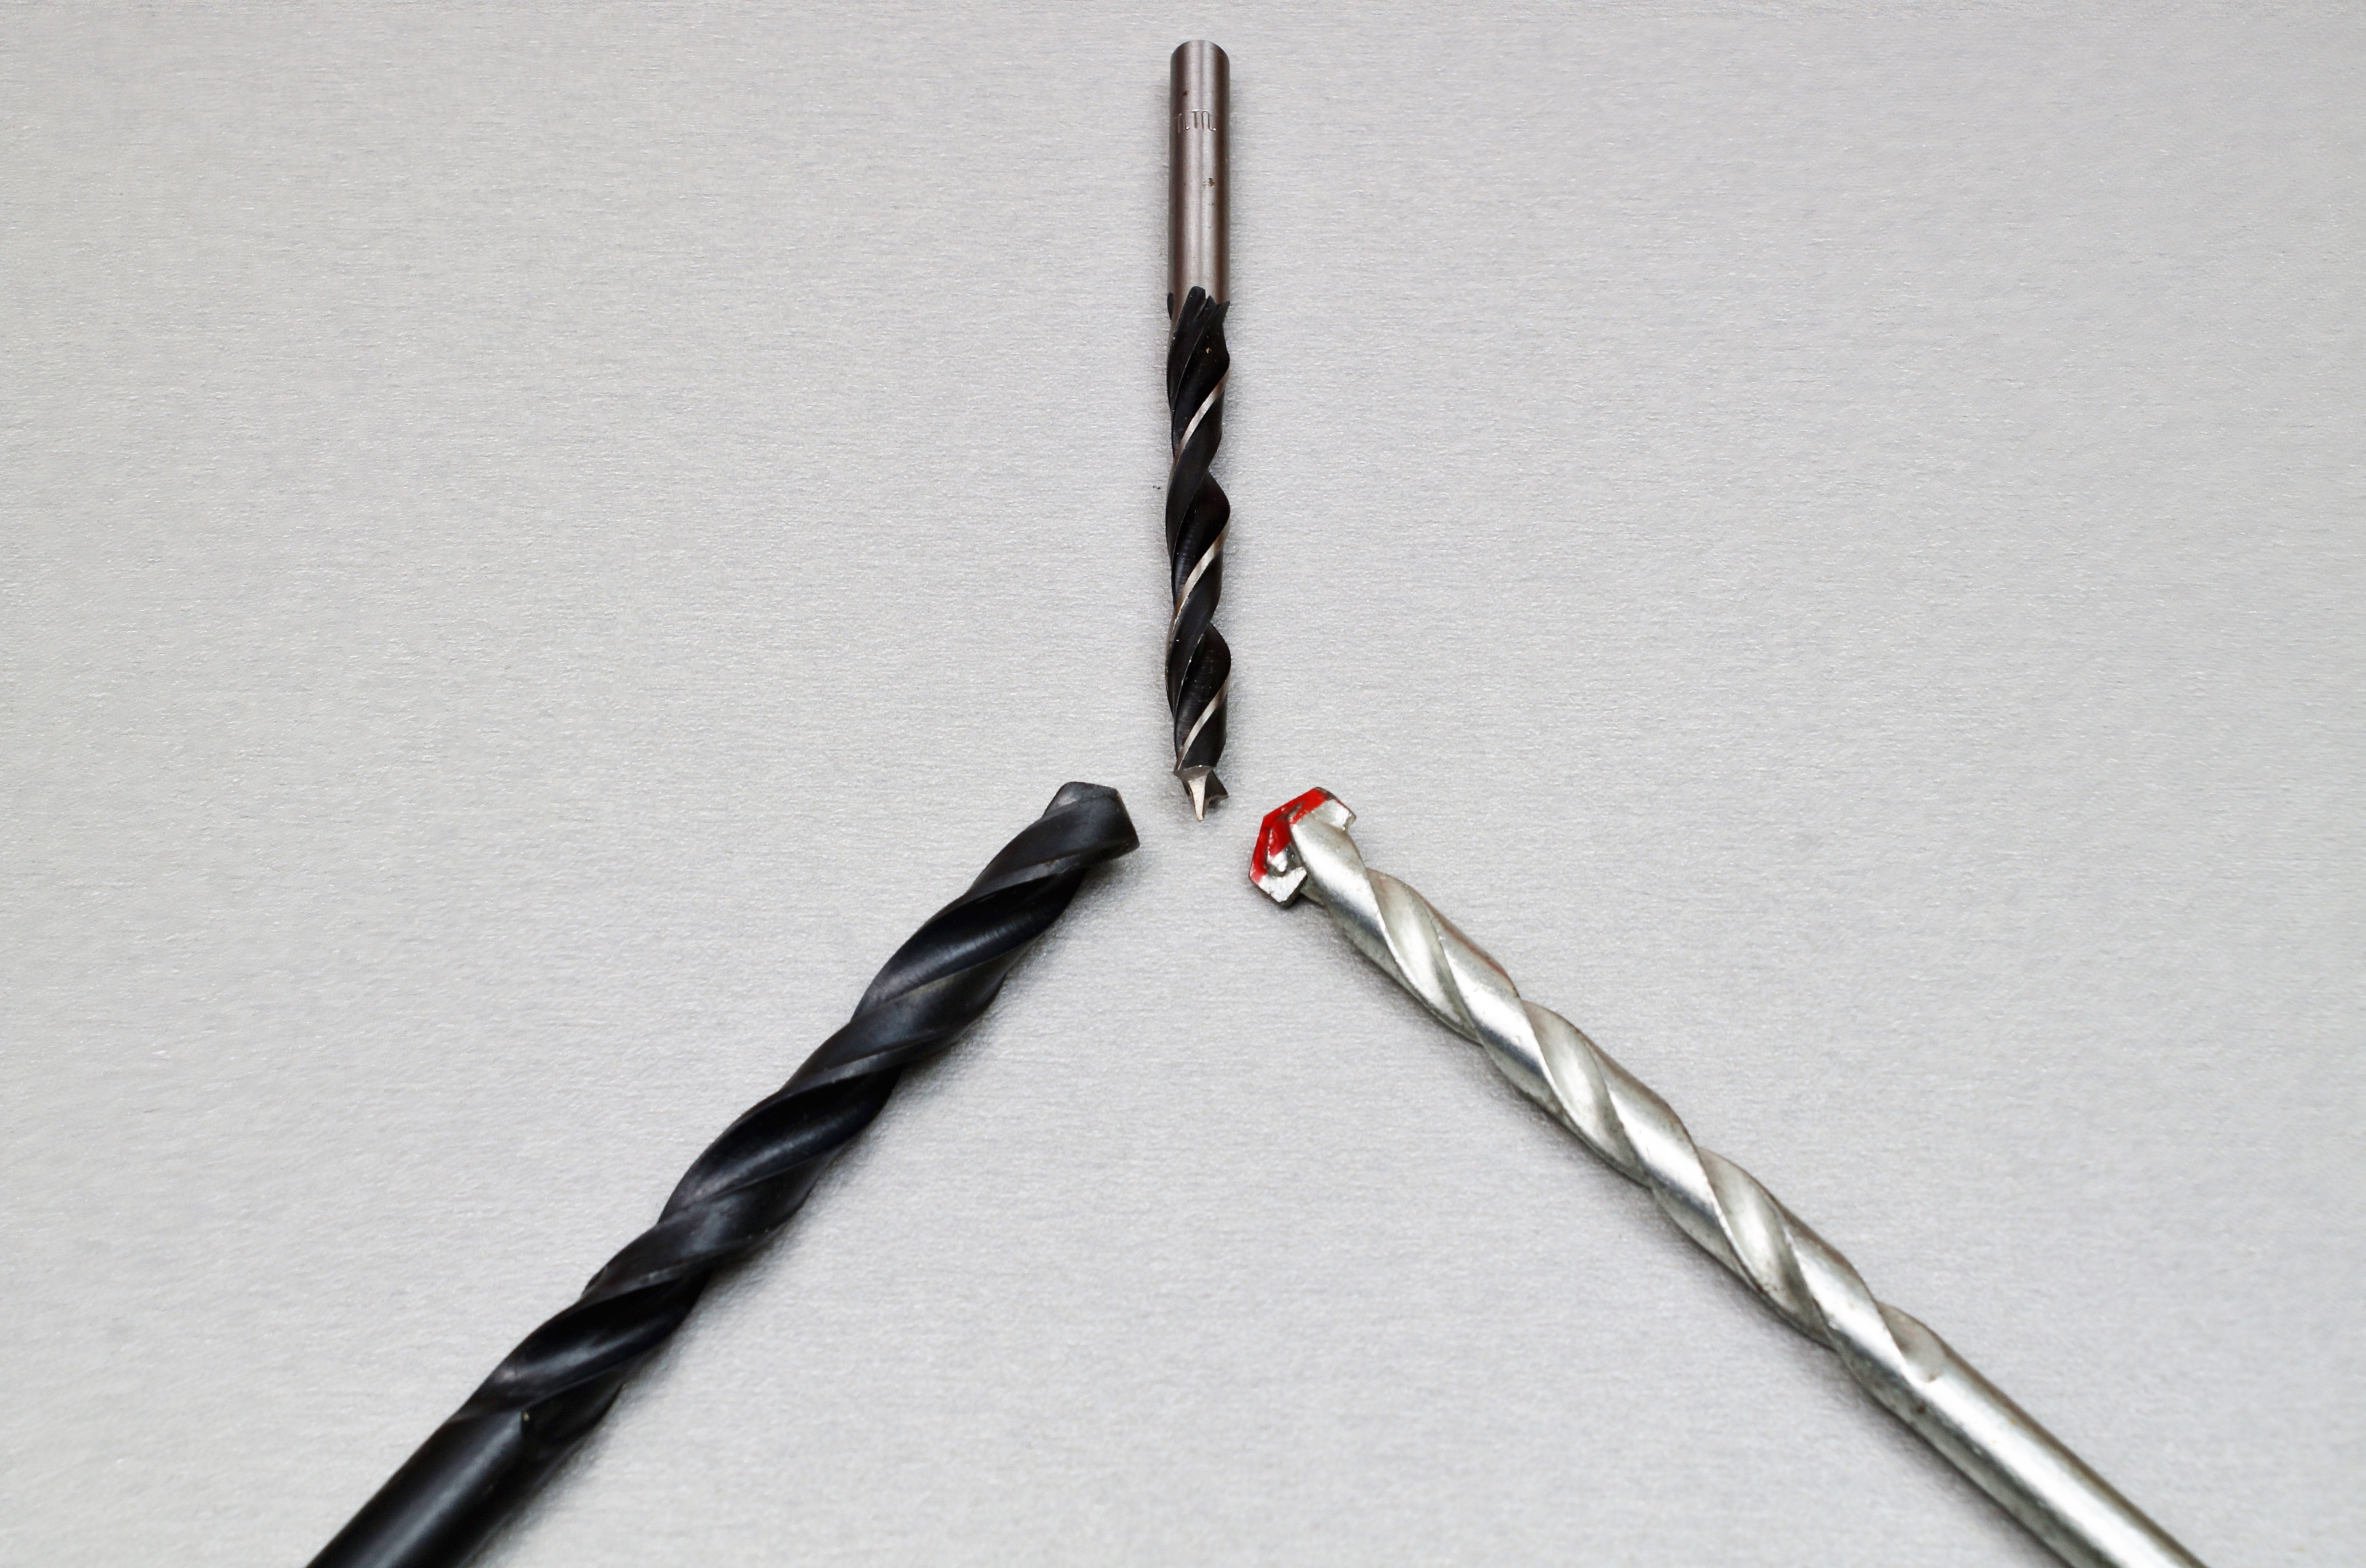
work, spiral, chain, tool, workshop, metal, craft, drill, woodworking, iron, drilling, metalworking, wood drill bits, twist drills, masonry drill bit, steel drill, hss drill, concrete drill